Question: Please indicate a possible affordance area of baseball bat that can be used for holding
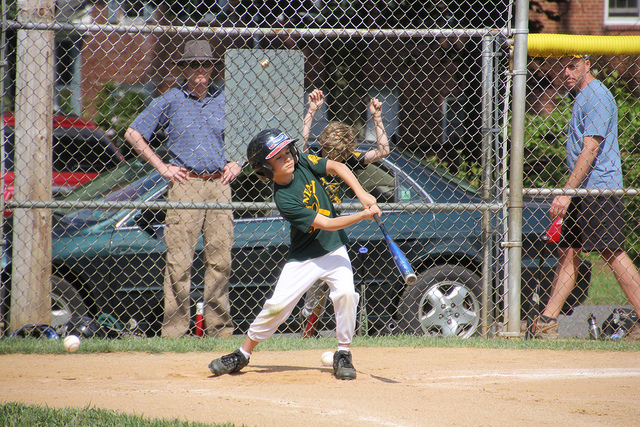
Answer: [389.01, 248.653, 417.01, 290.653]